FlatSpin

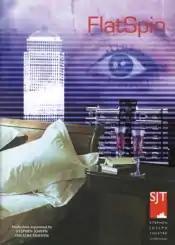
Programme cover from original SJT Production

FlatSpin is a 2001 play by British playwright Alan Ayckbourn, the second in a trilogy of plays called "Damsels in Distress" ("GamePlan" and "Roleplay" being parts one and three.) It is about an actress called Rosie Seymour who accepts a date with a mysterious Sam Berryman, who seems to have mistaken her for a Joanna Rupelford.